John W. Longyear

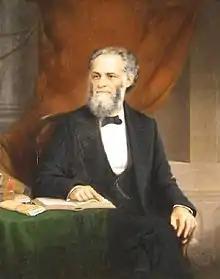
Judicial portrait of Longyear, 1875, by Lewis T. Ives.

Longyear was nominated by President Ulysses S. Grant on February 7, 1870, to a seat on the United States District Court for the Eastern District of Michigan vacated by Judge Ross Wilkins. He was confirmed by the United States Senate on February 18, 1870, and received his commission the same day. His service terminated on March 10, 1875, due to his death in Detroit, where he had moved in 1871. He was interred in Mount Hope Cemetery in Lansing.